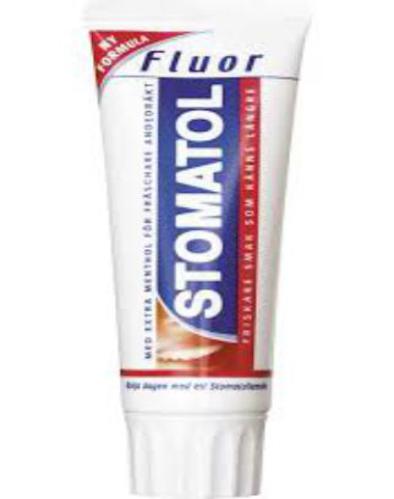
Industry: Necessities